Manitoba First

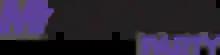
The party logo used when Steven Fletcher became leader in September 2018 until the party rebranded as Manitoba First in August 2019.

On May 22, 2019, Fletcher announced he would be running in the 2019 Canadian federal election as a candidate for the People's Party of Canada. He ran in the federal riding of Charleswood—St. James—Assiniboia—Headingley, which he had previously represented from 2004 to 2015 as a member of the Conservative Party of Canada. Subsequently, Fletcher resigned as leader of the party and David Sutherland, 2016 candidate in the riding of Dawson Trail, was listed as leader.